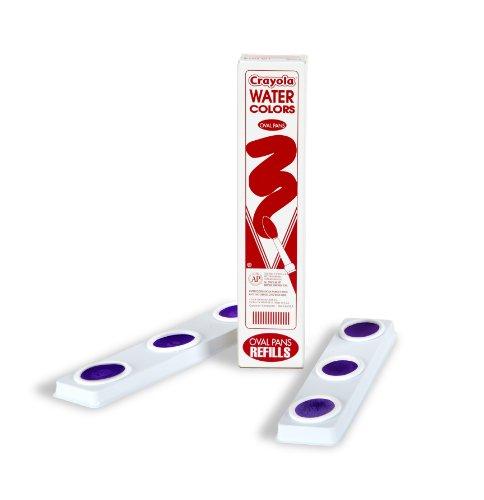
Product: Crayola Oval Pans Watercolor Refills, Violet Purple
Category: Toys & Games | Arts & Crafts | Drawing & Painting Supplies | Paints | Watercolor Paint
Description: Great Condition.
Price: $4.48
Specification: ProductDimensions:0.9x1.4x6.4inches|ItemWeight:0.8ounces|ShippingWeight:0.8ounces(Viewshippingratesandpolicies)|DomesticShipping:ItemcanbeshippedwithinU.S.|InternationalShipping:ThisitemcanbeshippedtoselectcountriesoutsideoftheU.S.LearnMore|ASIN:B0044SAUK4|Itemmodelnumber:53-1205-040|Manufacturerrecommendedage:36months-15years